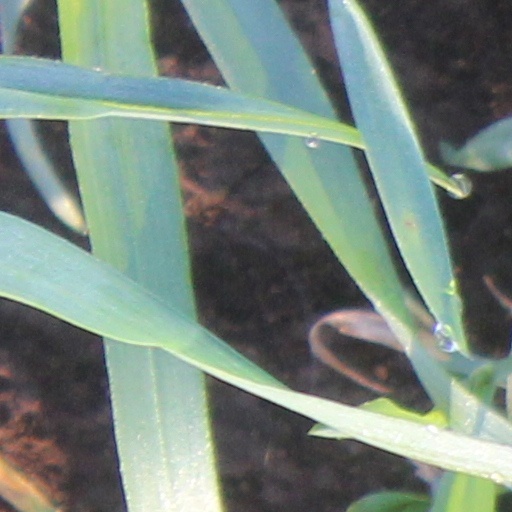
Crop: wheat